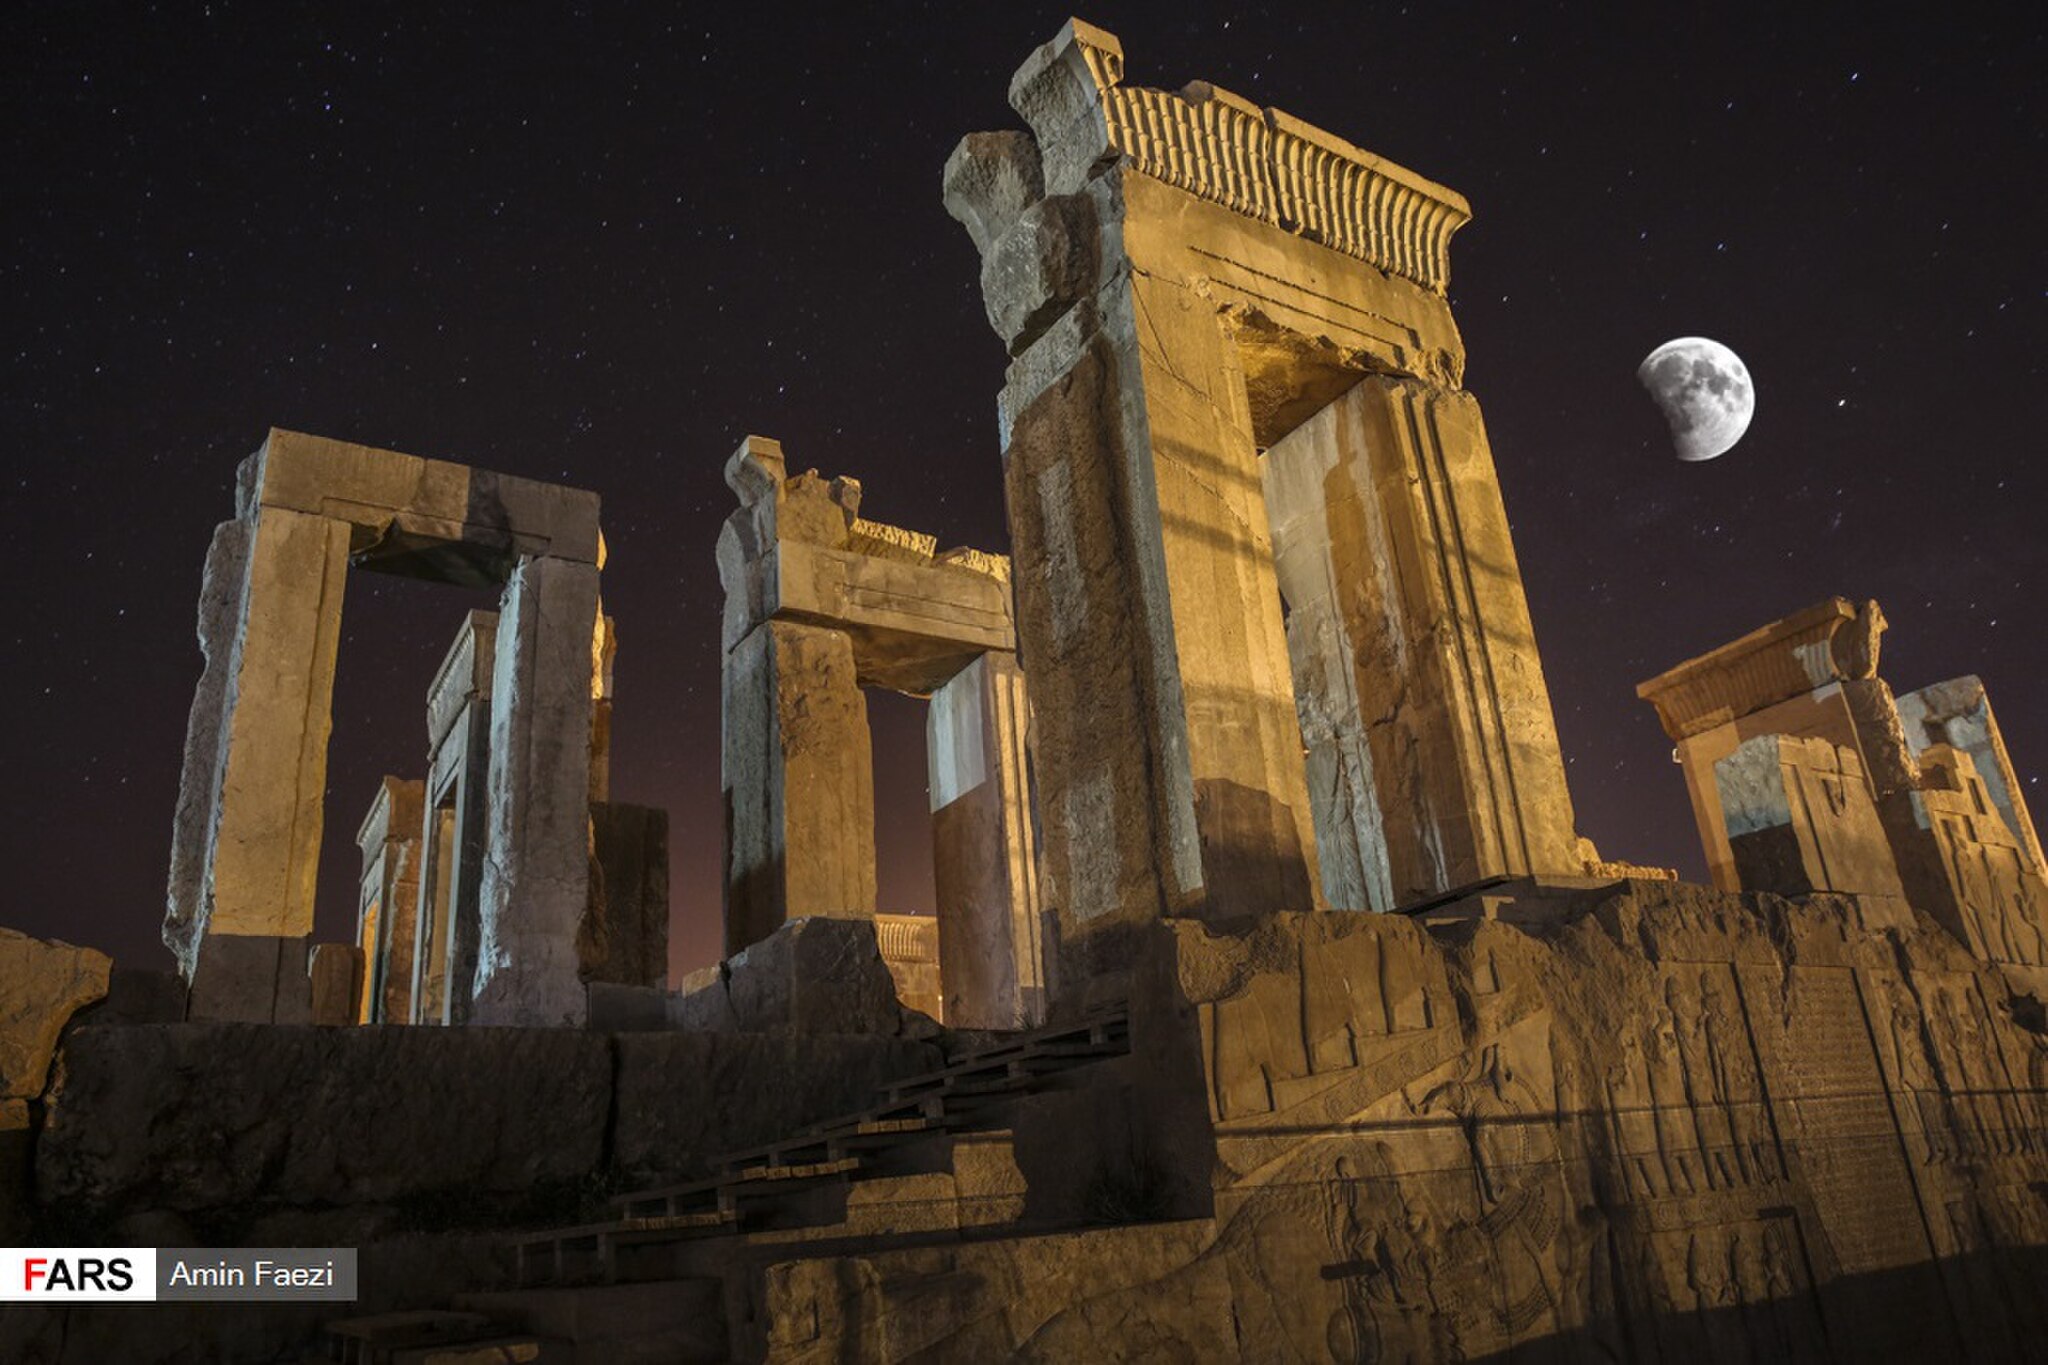
Title: Total Lunar Eclipse of 2018 July 27 in Persepolis 23
Description: طولانی‌ترین ماه‌گرفتگی قرن در تخت‌جمشید طولانی‌ترین خسوف کامل در یک قرن اخیر، شامگاه جمعه پنجم مرداد ۹۷ از ساعت ۲۱:۴۴ آغاز و تا ساعت ۰۳:۵۷ بامداد روز شنبه ادامه داشت. این ماه‌گرفتگی با چشم غیرمسلح و در بخش‌های بزرگی از ایران، استرالیا، آسیا، آفریقا، اروپا و آمریکای جنوبی قابل رؤیت بود. عکاس خبرگزاری فارس این خسوف تاریخی را از منظر مجموعه تاریخی تخت‌جمشید به تصویر کشیده است
Date: 2018-07-28
Categories: Files from external sources with reviewed licenses, Photographs from farsnews.ir, Lunar eclipse of 2018 July 27 in Persepolis